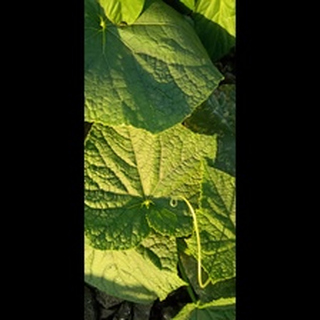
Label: healthy_cucumber